State of emergency in Brazil (1922–1927)

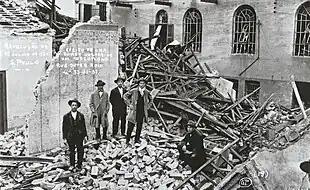
A house destroyed by a loyalist airstrike in São Paulo

Bernardes was elected in one of the few fierce elections of the period. His competitor's campaign, Nilo Peçanha's Republican Reaction, managed to take advantage of the urban classes, who felt excluded from the political system, although Peçanha's practices were not distinguished from other oligarchies in the countryside. Control of the electoral process by the "status quo" granted the victory to Bernardes, a representative of the dominant oligarchies of the Republican Party of Minas Gerais and the Republican Party of São Paulo. In his inauguration speech, Bernardes made it clear that he would not allow a change in the political regime from the outside in, and was intransigent throughout his term.